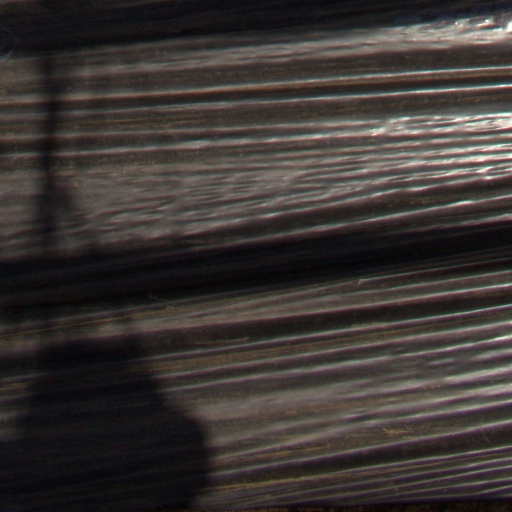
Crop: Jerusalem artichoke